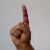
The image shows a hand gesture representing the letter 'D' in Indian Sign Language.